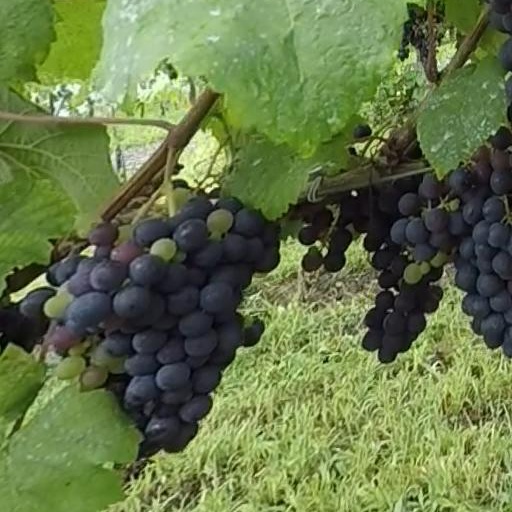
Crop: grape